List of meatball dishes

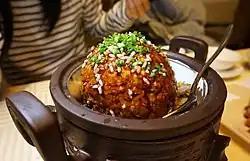
Lion's Head is a dish from the Huaiyang cuisine of eastern China, consisting of large pork meatballs stewed with vegetables.

A meatball is ground or minced meat rolled into a small ball, sometimes along with other ingredients, such as bread crumbs, minced onion, eggs, butter, and seasoning. Meatballs are cooked by frying, baking, steaming, or braising in sauce. There are many types of meatballs using different types of meats and spices, and most cuisines have a version of the dish.